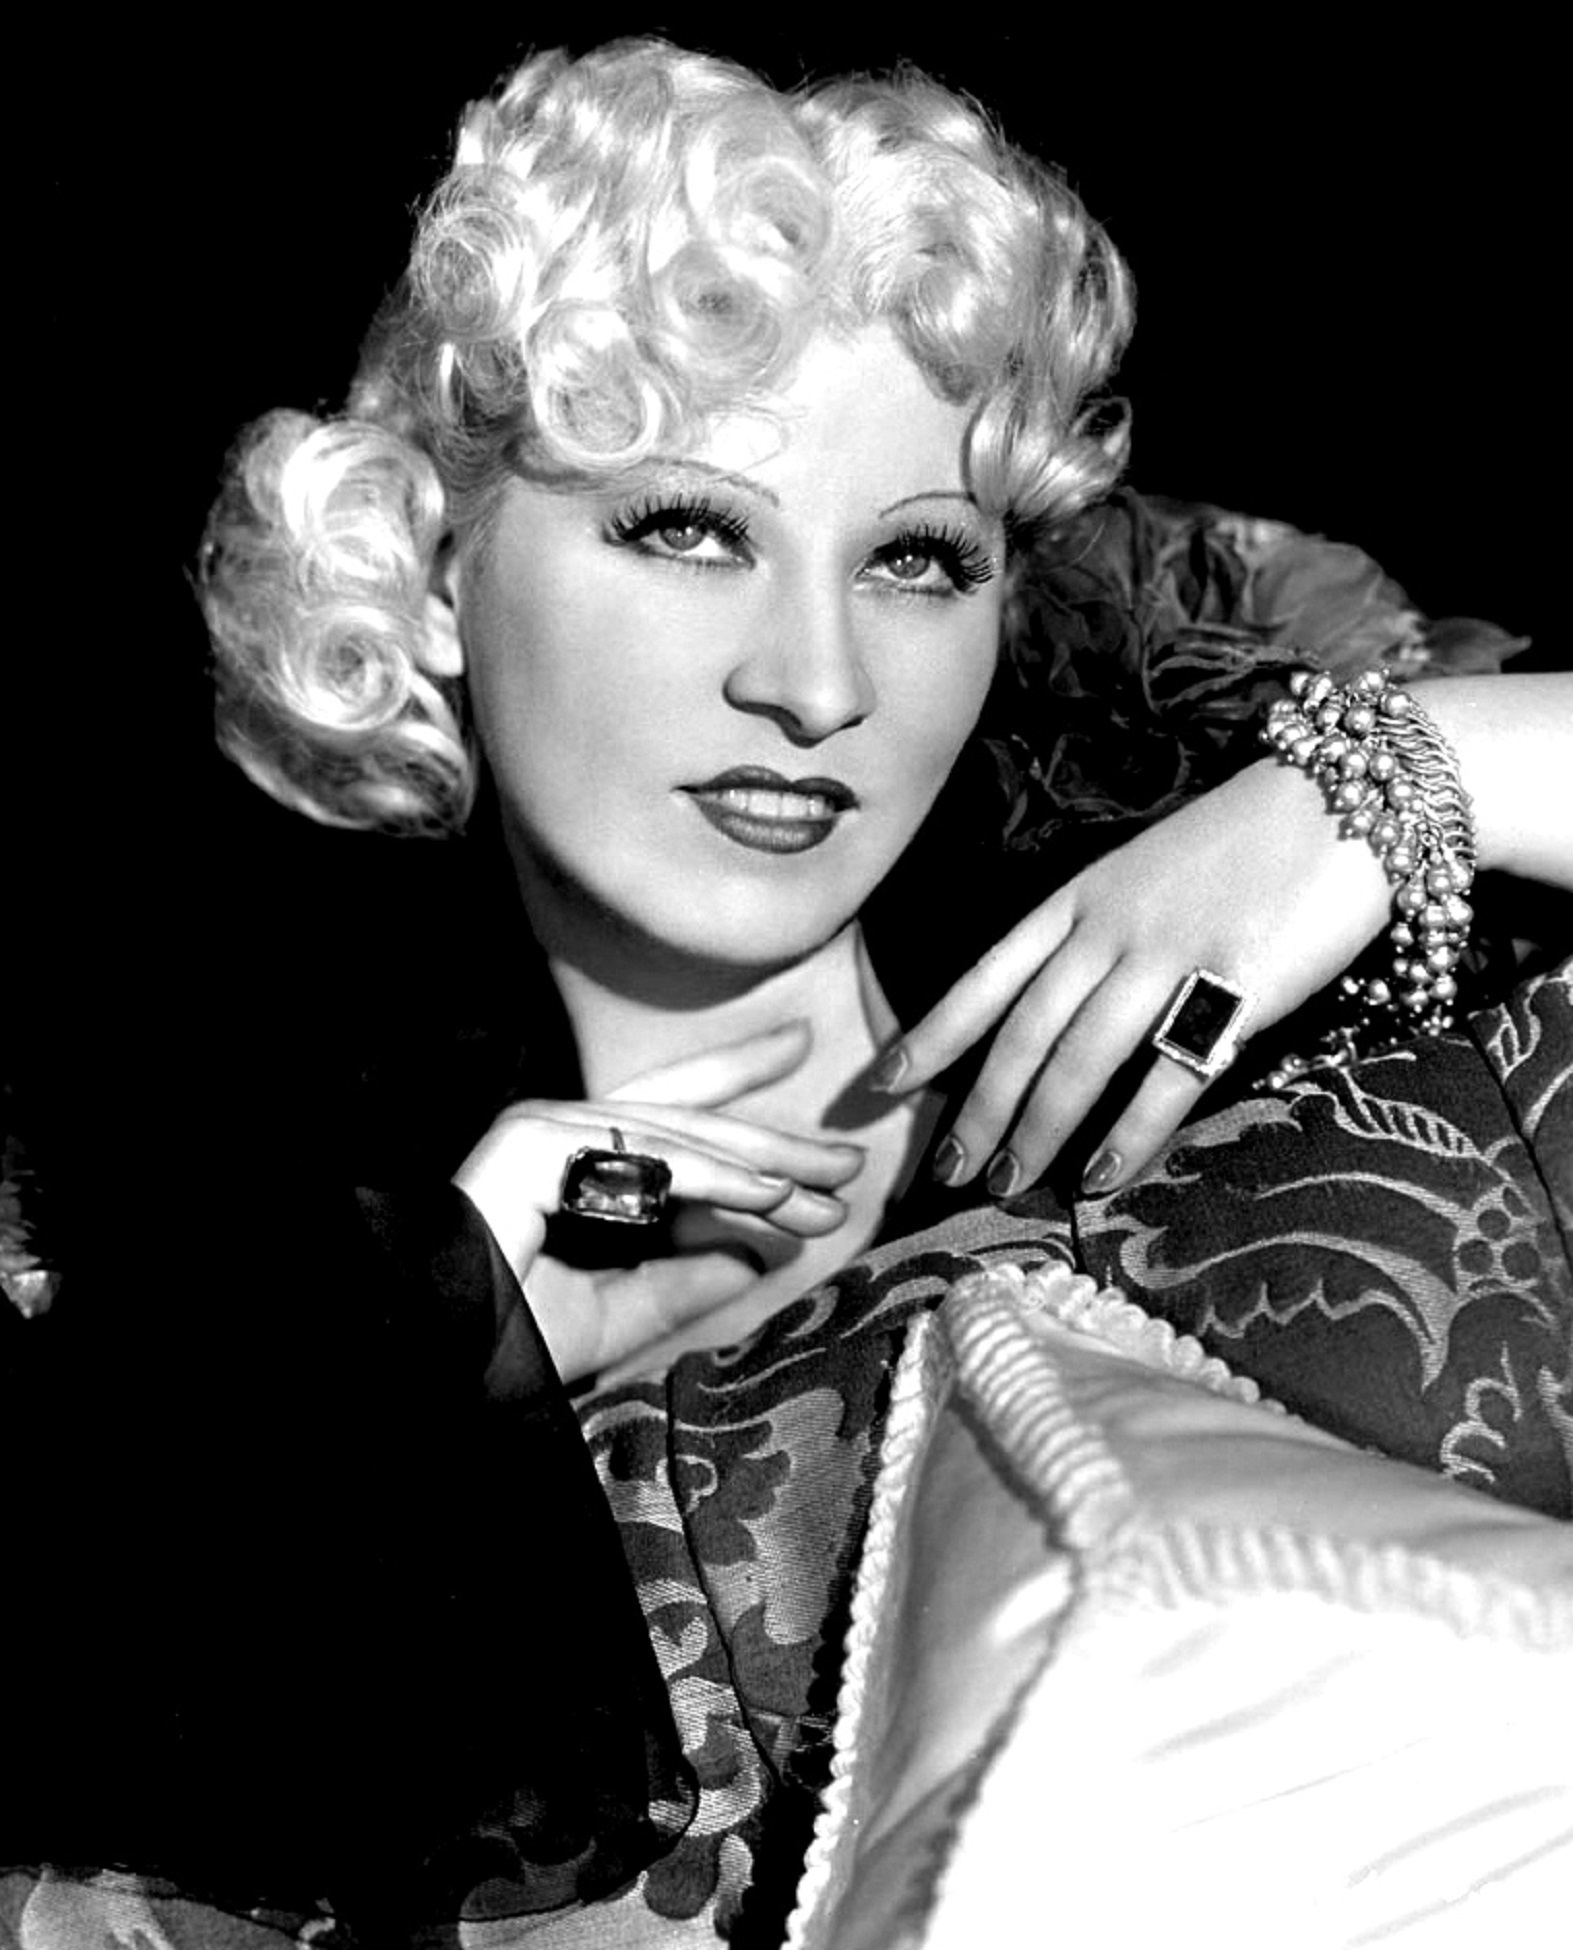
black and white, hair, photography, vintage, retro, hollywood, singer, portrait, model, monochrome, lady, hairstyle, stage, beauty, icon, actress, vaudeville, photo shoot, playwright, monochrome photography, mae west, portrait photography, controversial, screenwriter, double entendres, bawdy